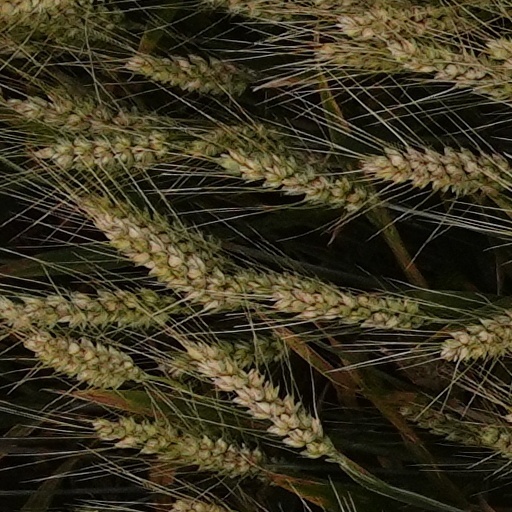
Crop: wheat